Reigate

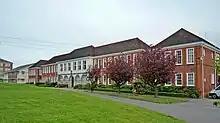
Reigate College

Six councillors sit on Reigate and Banstead borough council, which operates a council-elected-in-thirds system, allowing electors to vote for one candidate in three out of every four years: